Sant Tukaram (1936 film)

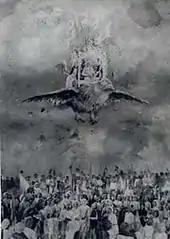
The end of the film where Tukaram flies off to heaven.

"Sant Tukaram" was directed by Vishnupant Govind Damle and Sheikh Fattelal. The script was written by Shivram Washikar. It was produced at the Prabhat Film Company at Pune owned by V. Shantaram, a notable and internationally acclaimed film maker of India. The film was made in Marathi language. The running time is 131 minutes.